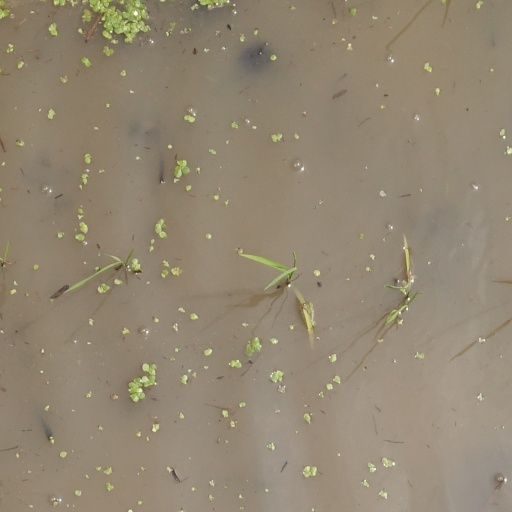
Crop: rice